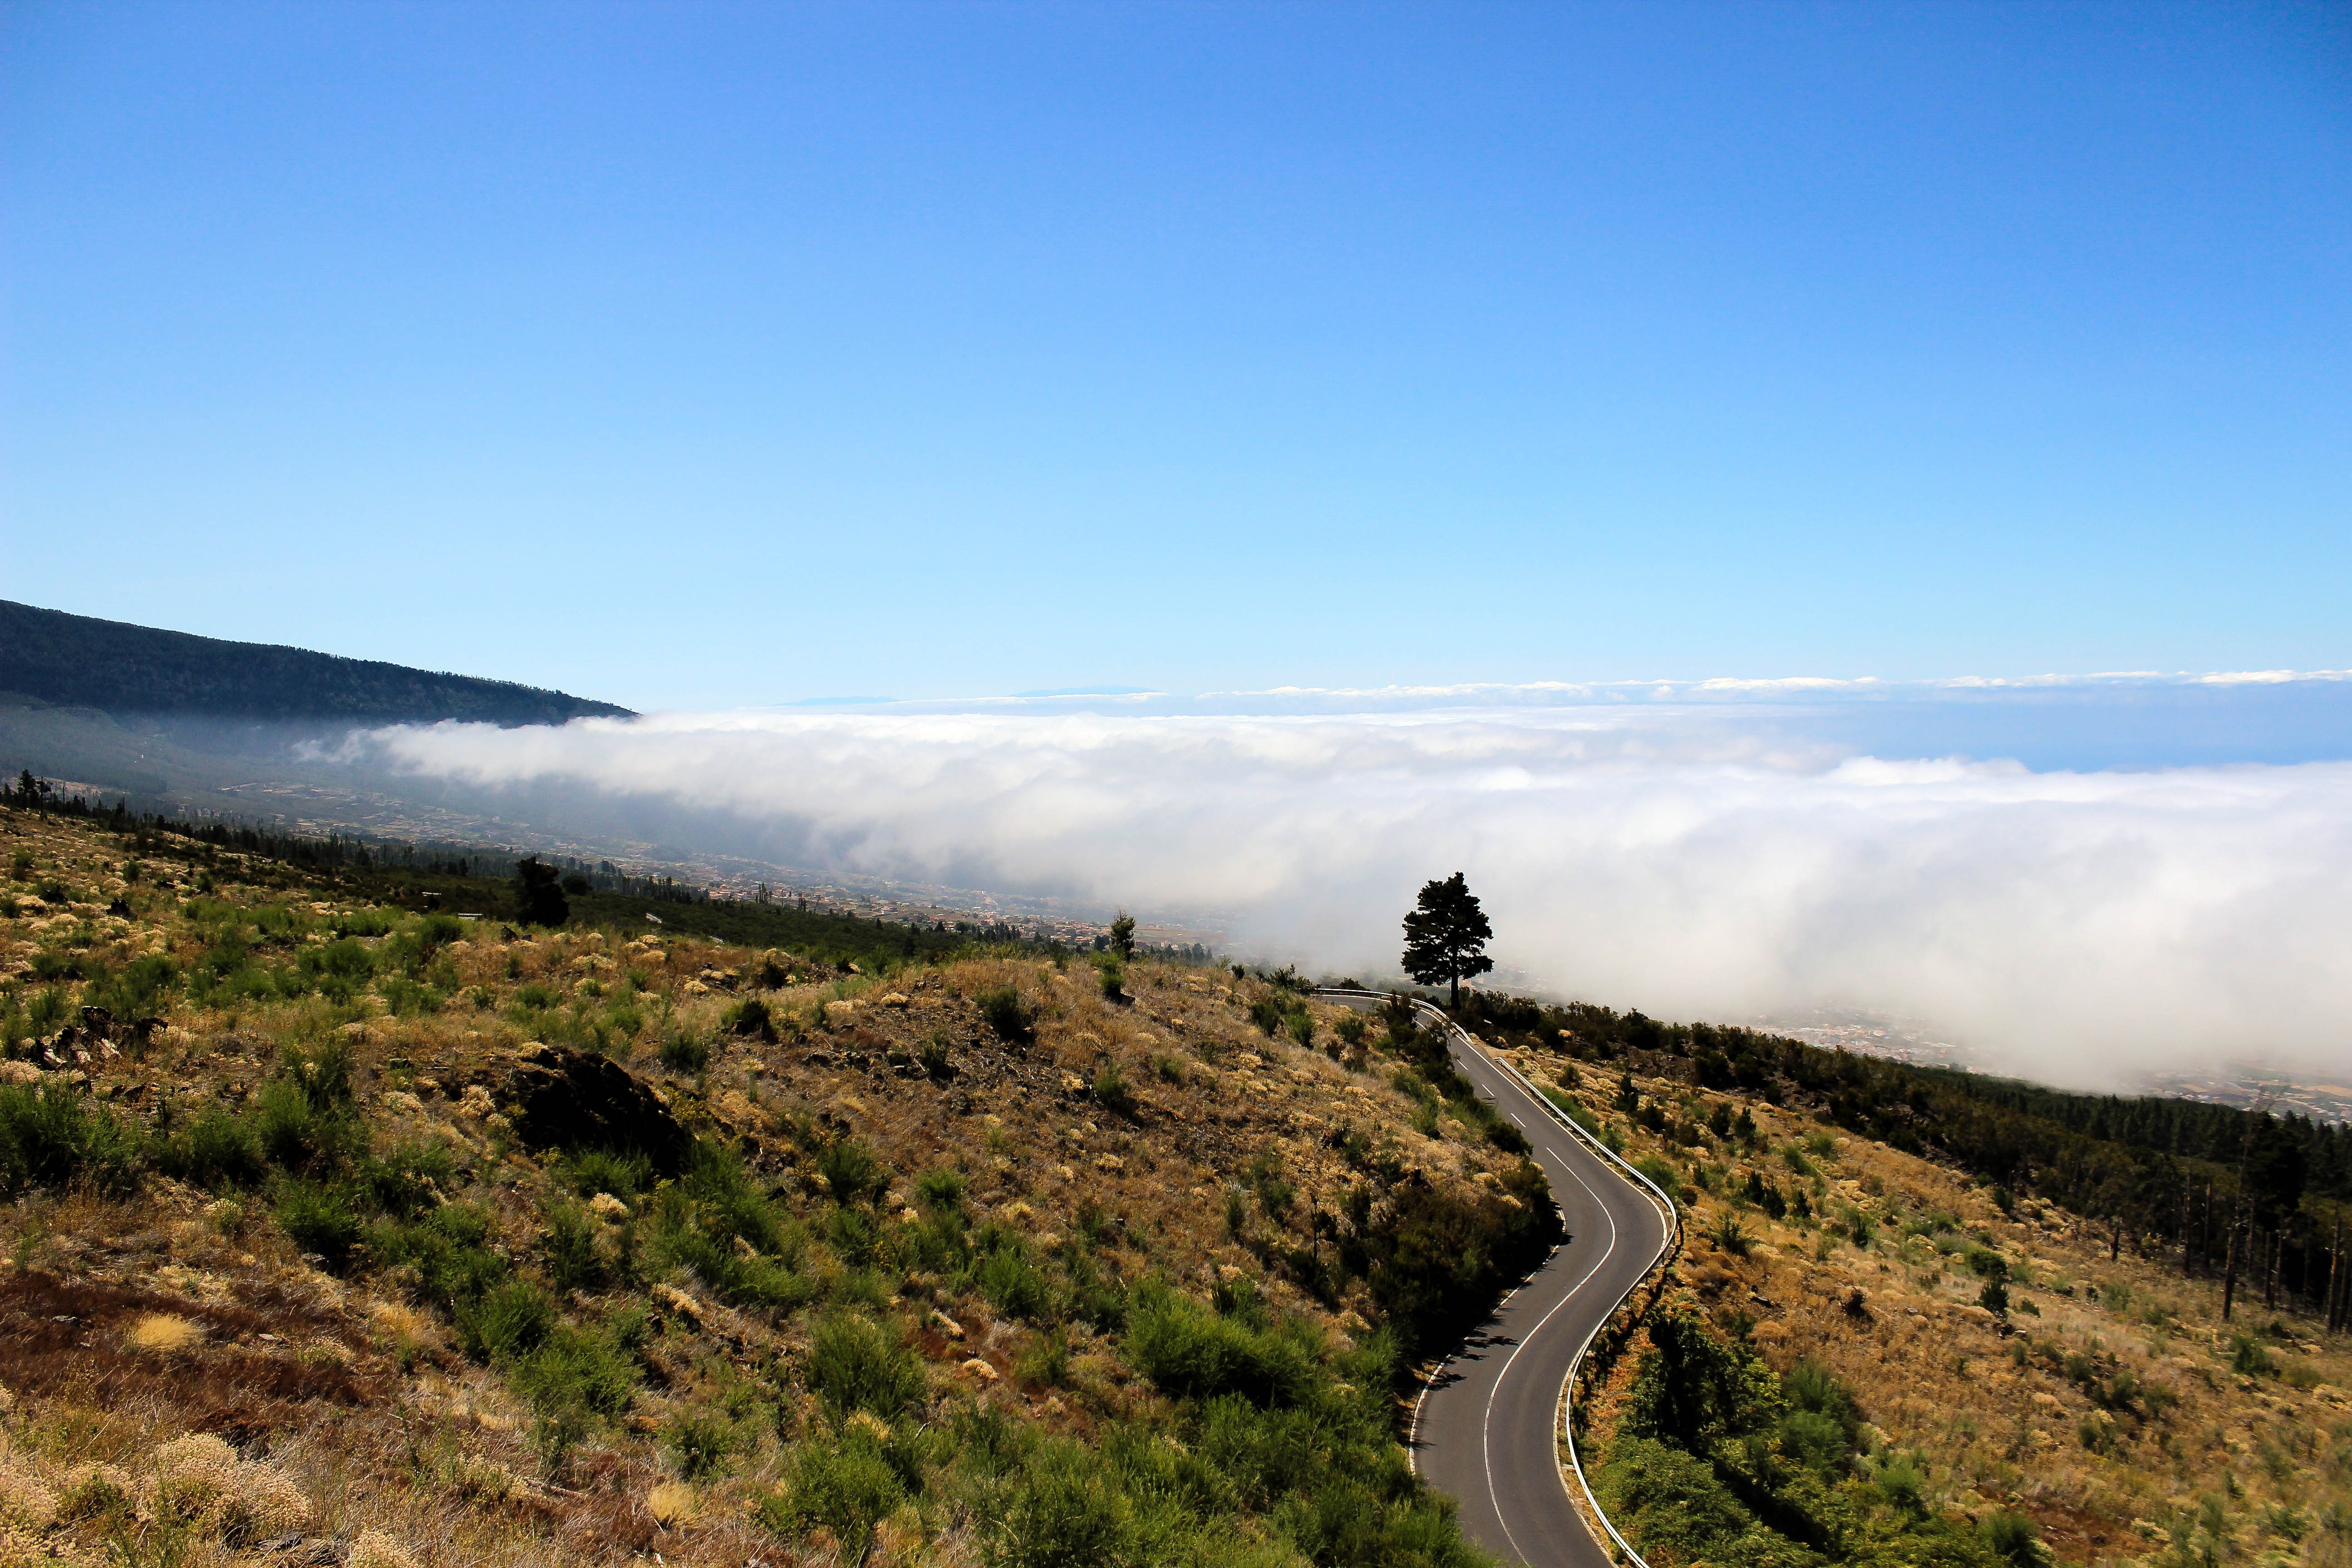
landscape, nature, horizon, mountain, cloud, sky, road, hill, adventure, view, highway, mountain range, ridge, cloud cover, mountains, rural area, aerial photography, mountain pass, mountainous landforms